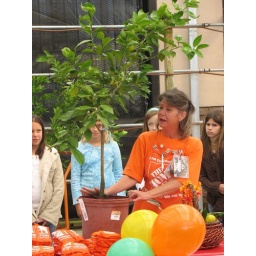
How to plant an organge tree by horticulturist Cindy White